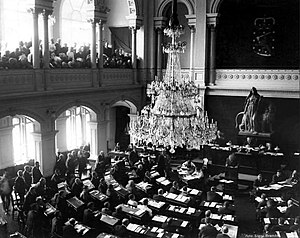
Storfyrstendømmet Finland / Forfatning og forvaltning / Administrativ inddeling
Det første møde i enkammerparlamentet, 22. maj 1907 i bygningen til det frivillige skyttervesenet
Storfyrstendømmet Finland var forgængeren for det moderne Finland. Det eksisterede i perioden 1809-1917 som en del af det Russiske Kejserrige og havde den russiske zar som storfyrste.